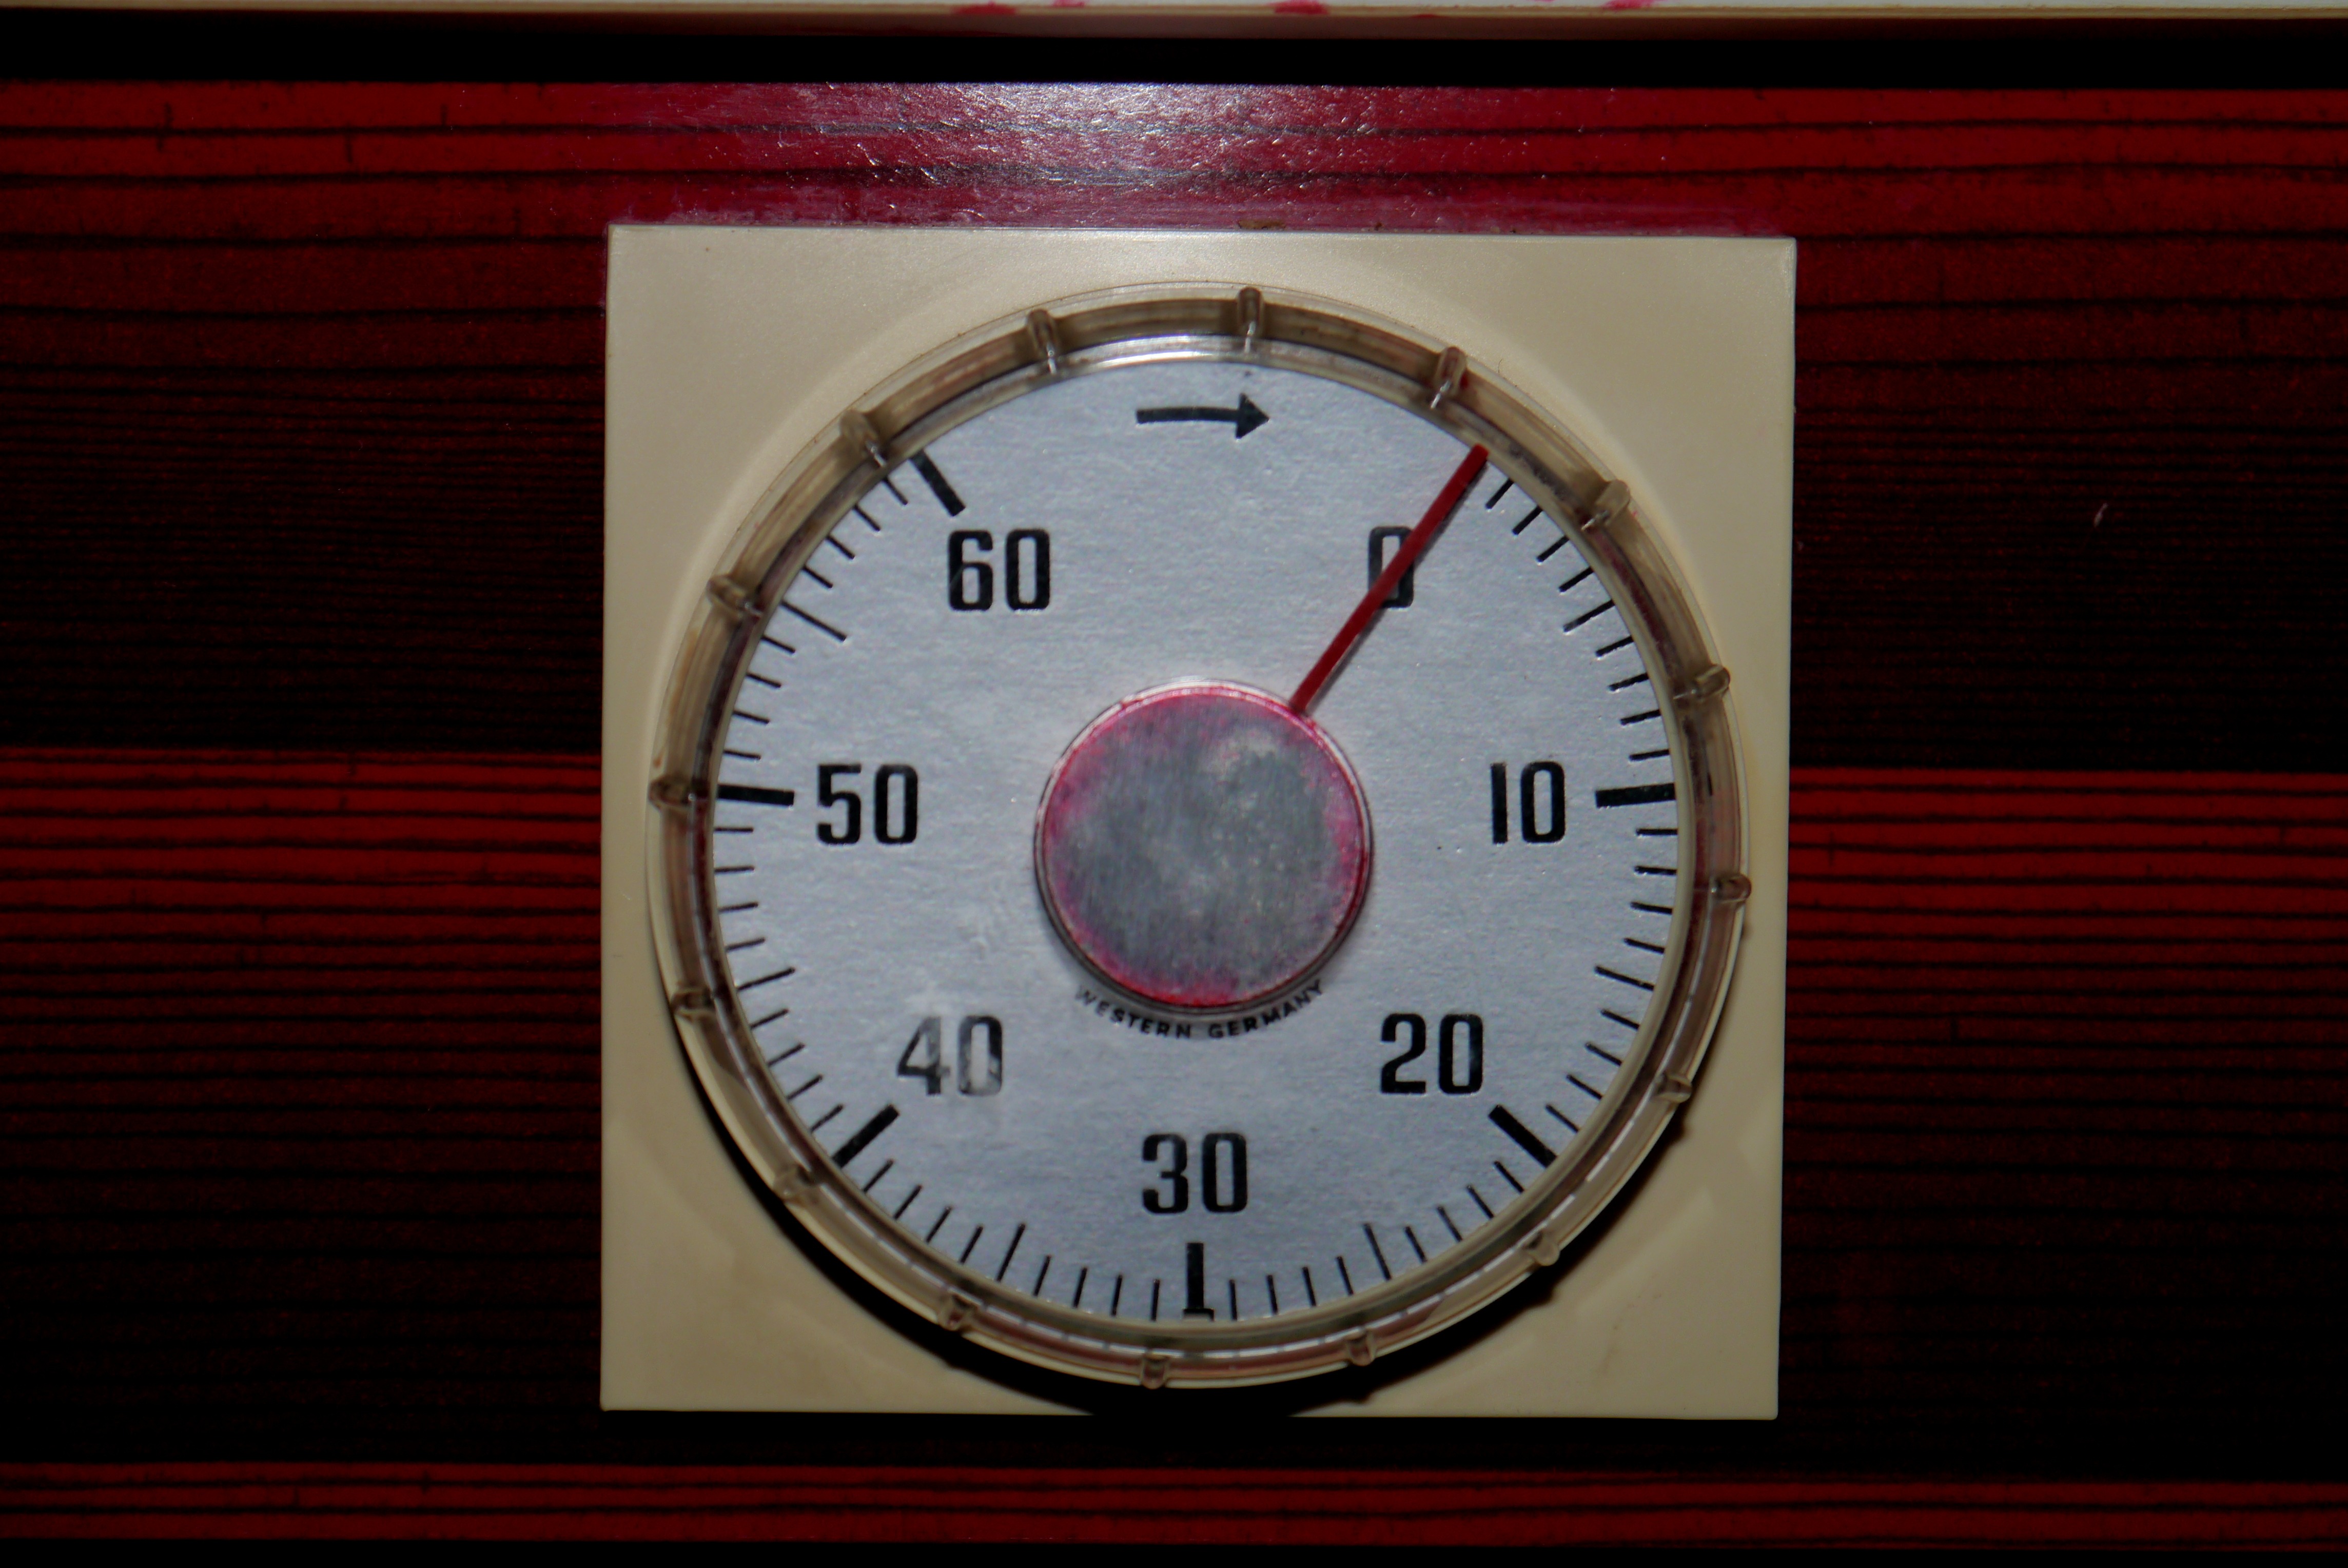
hand, clock, number, red, gauge, furniture, decor, circle, kitchen utensil, shape, 60s, egg timer, home accessories, kuechenuhr